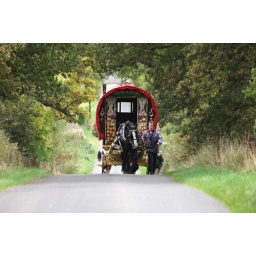
Brian is often seen with his horse Bonnie round the roads of elsted in west sussex,